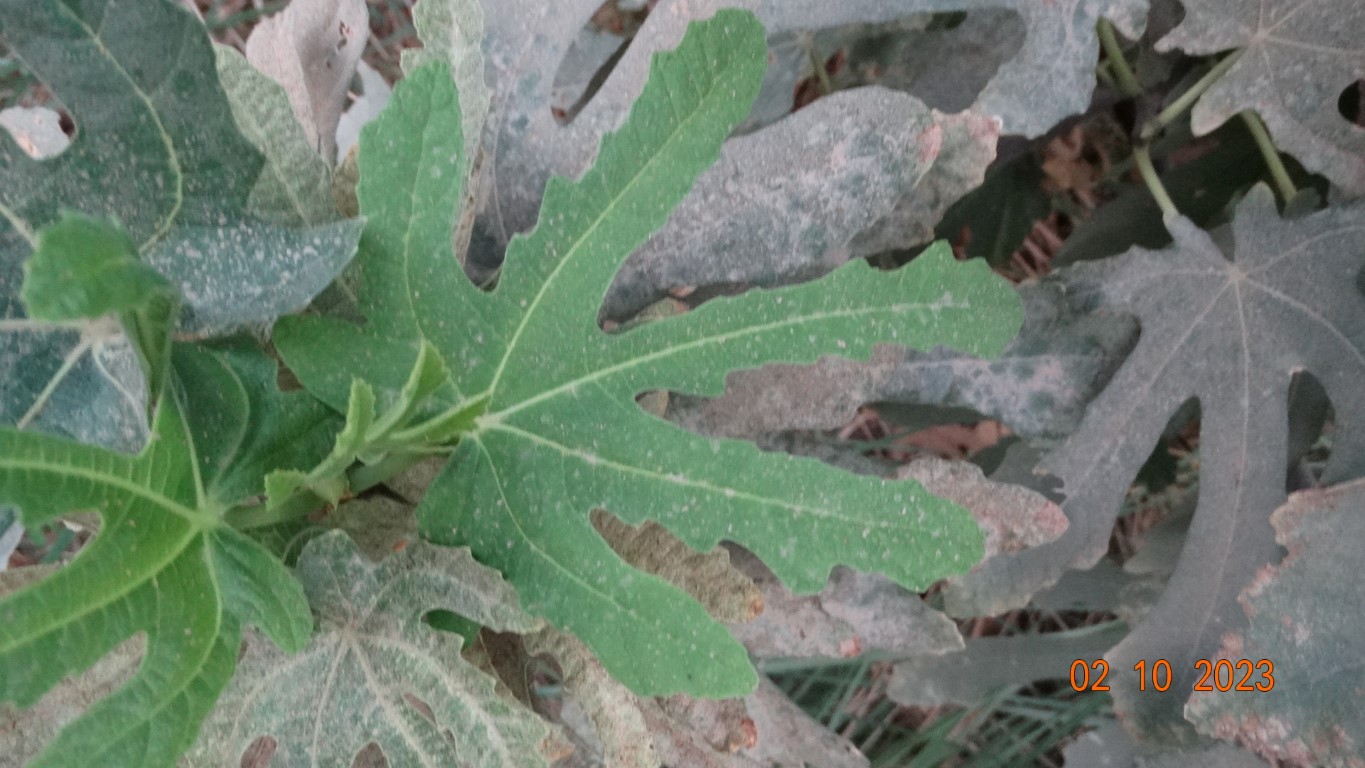
Label: healthy